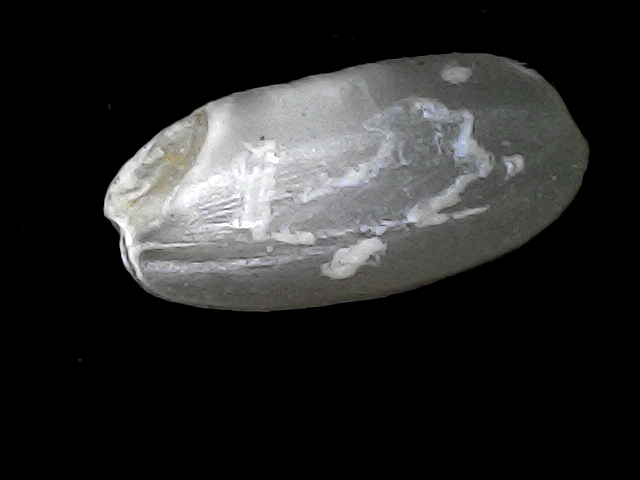
Rice variety: BD52